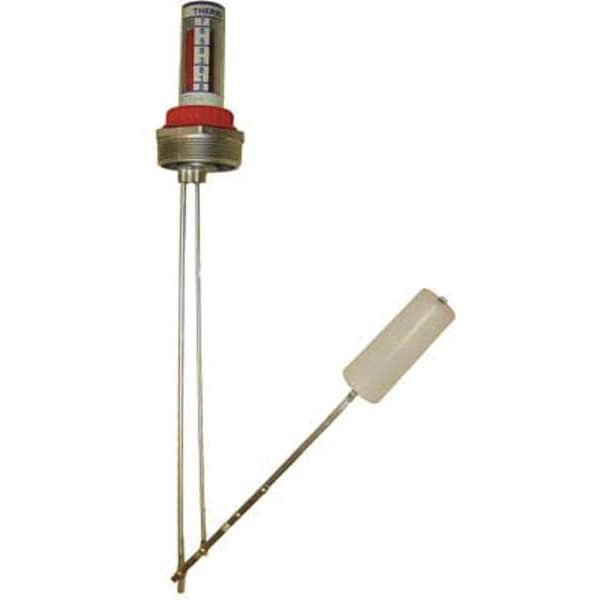
Therma Level Gauge, Tank 120"D, 1.5"NPT
Level Gauge, Extension Length 0 in, Float Material HDPE, For Container Capacity No Exact Capacity, For Container Depth 120 in, For Container Type No Specific Style, For Liquid Type Diesel, Gasoline, Hydraulic Oil, Graduation Marks Empty; Full; 1/8 Increments, Includes -, Increment of Variation Primary 1/4, Secondary 1/8, Pipe Size 1 1/2 in, Accuracy 1/8 of a Tank, Assembly Nut Material HDPE, Bushing Material Aluminum graingerSKU: 5MGA2, mscSKU: , zoro_no: G5452203, mongo_id: 65bbe8c922d7a989a991668a
Brand: Krueger
Category: Hardware > Tools > Measuring Tools & Sensors > Levels